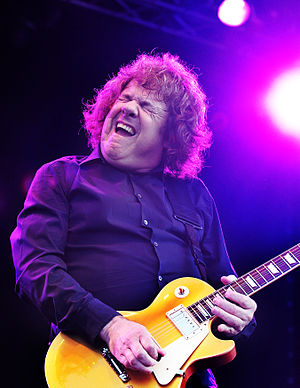
Gary Moore
"Gary Moore var en guitarist og sanger, der blev verdenskendt for sine soloer. Mest kendt blev ""Still got the blues"".